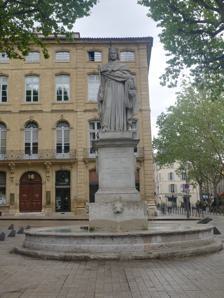
Building: Fontaine du Roi René
Country: France
Year built: 1822
Fontaine du Roi René, with the Hôtel du Poët behind it. Top of the Fontaine du Roi René. The Fontaine du Roi René is a listed fountain in Aix-en-Provence , Bouches-du-Rhône , France . Location It is located at the top of the Cours Mirabeau in the centre of Aix-en-Provence. History The fountain was designed by French architect Pierre-Henri Révoil (1776-1842) in 1819. On top of the fountain, the statue was designed by French sculptor David d'Angers (1788–1856) in 1822, in honor of René of Anjou . It shows him holding muscat grapes, which he brought to Provence . It was restored in 2009, to mark the 600th birthday of Roi René. Heritage significance It is listed as a " monument historique ". References Wikimedia Commons has media related to Fontaine du Roi René .